Olympiacos SFP (men's water polo)

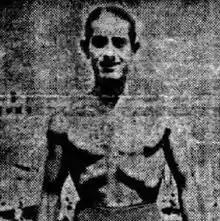
Club legend Takis Provatopoulos

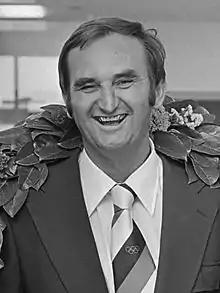
Hall of Fame coach Ivo Trumbić, under whose guidance Olympiacos won the League title in 1971.

After the war, Olympiacos created a very strong team that won 4 Greek League titles from 1947 to 1952 (1947, 1949, 1951, 1952). The 1949 title was won by players like Takis Provatopoulos, Alekos Monastiriotis, Manolis Papadopoulos, Leonidas Alexiou, Christos Oikonomou, Asimakis, Kleoudis, Maragoudakis, Dimitropoulos and Chalas, after a 3–1 win against Ethnikos Piraeus. In 1951 under the guidance of coach Christos Svolopoulos and players like Takis Provatopoulos, Alekos Monastiriotis, Manolis Papadopoulos, Nikos Teleionis, Babis Gerakarakis, Vasilis Ontrias and Asimakis secured the Greek League title after a 6–2 against N.O Mitilinis in the final. The next season, they won their 4th title in 6 years with key players such as Alekos Monastiriotis, Leonidas Alexiou, Nikos Teleionis, Babis Gerakarakis, Nikos Bistis, Vasilis Ontrias and Asimakis.